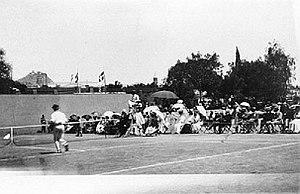
Dix sportifs britanniques ont participé aux premiers Jeux olympiques d'été à Athènes.
John Mary Pius Boland, né le 16 septembre 1870 à Dublin et mort le 17 mars 1958 à Westminster, est un politicien nationaliste irlandais, membre du Parlement du Royaume-Uni de Grande-Bretagne et d'Irlande.
Les Jeux olympiques de 1896, également nommés Jeux de la première olympiade, en grec Ολυμπιακοί Αγώνες, sont organisés en 1896 à Athènes en Grèce. Ce sont les premiers Jeux olympiques de l'ère moderne organisés par le Comité international olympique. Ils se déroulent du 6 au 15 avril 1896, neuf jours de compétition pendant lesquels 241 sportifs s'affrontent dans neuf sports différents pour un total de 122 médailles.